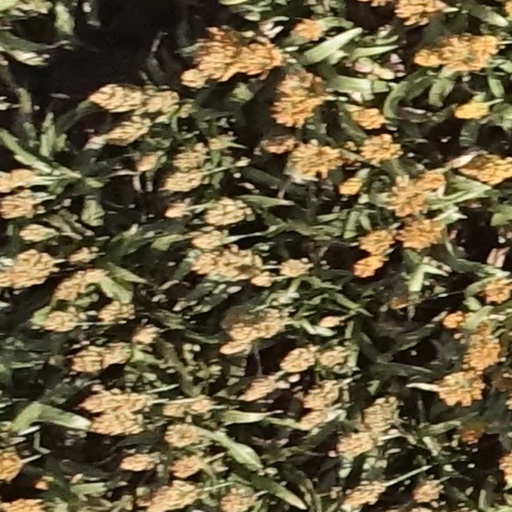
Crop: sorghum